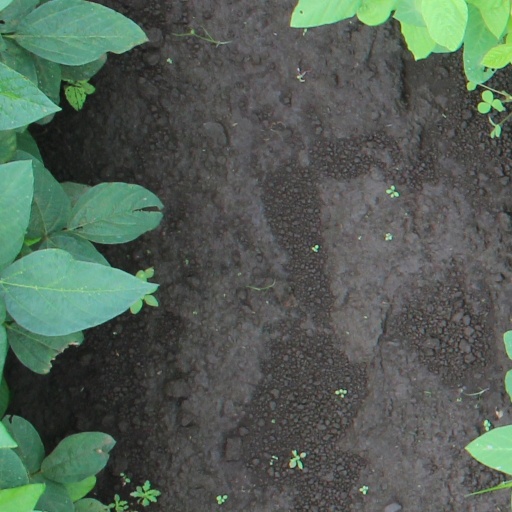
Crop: soybean